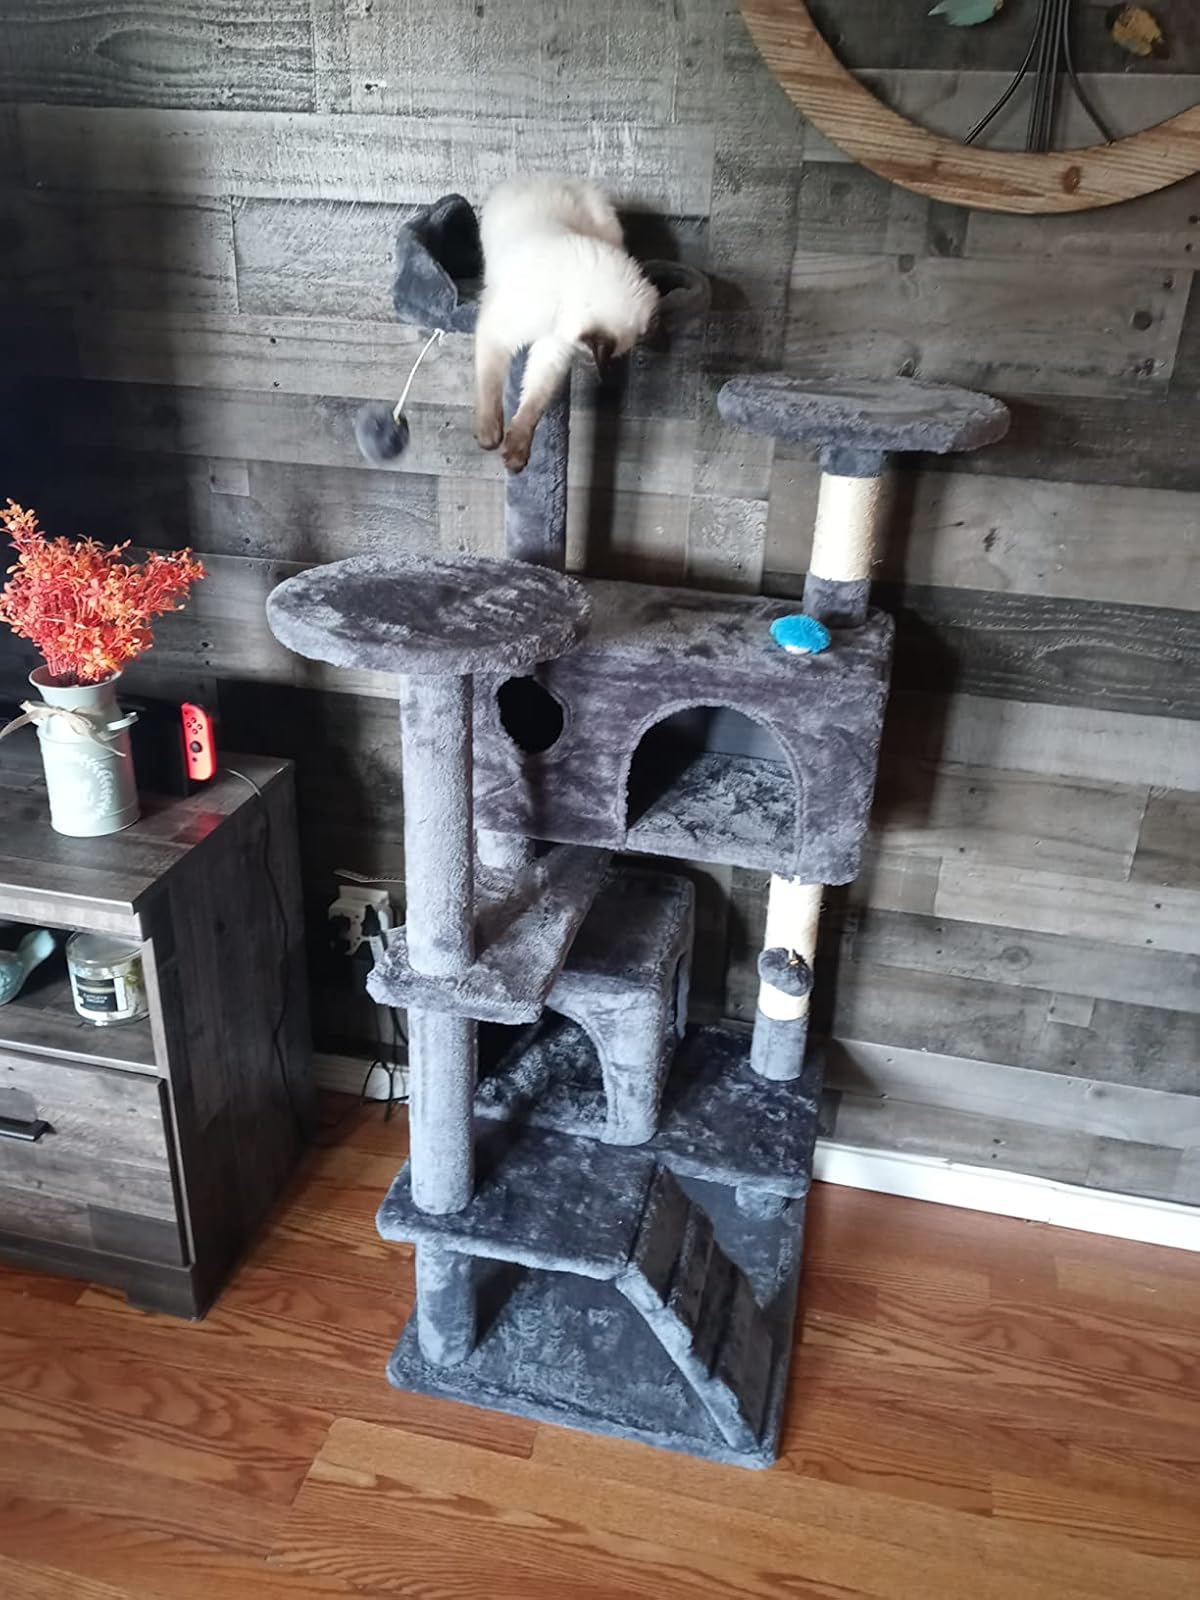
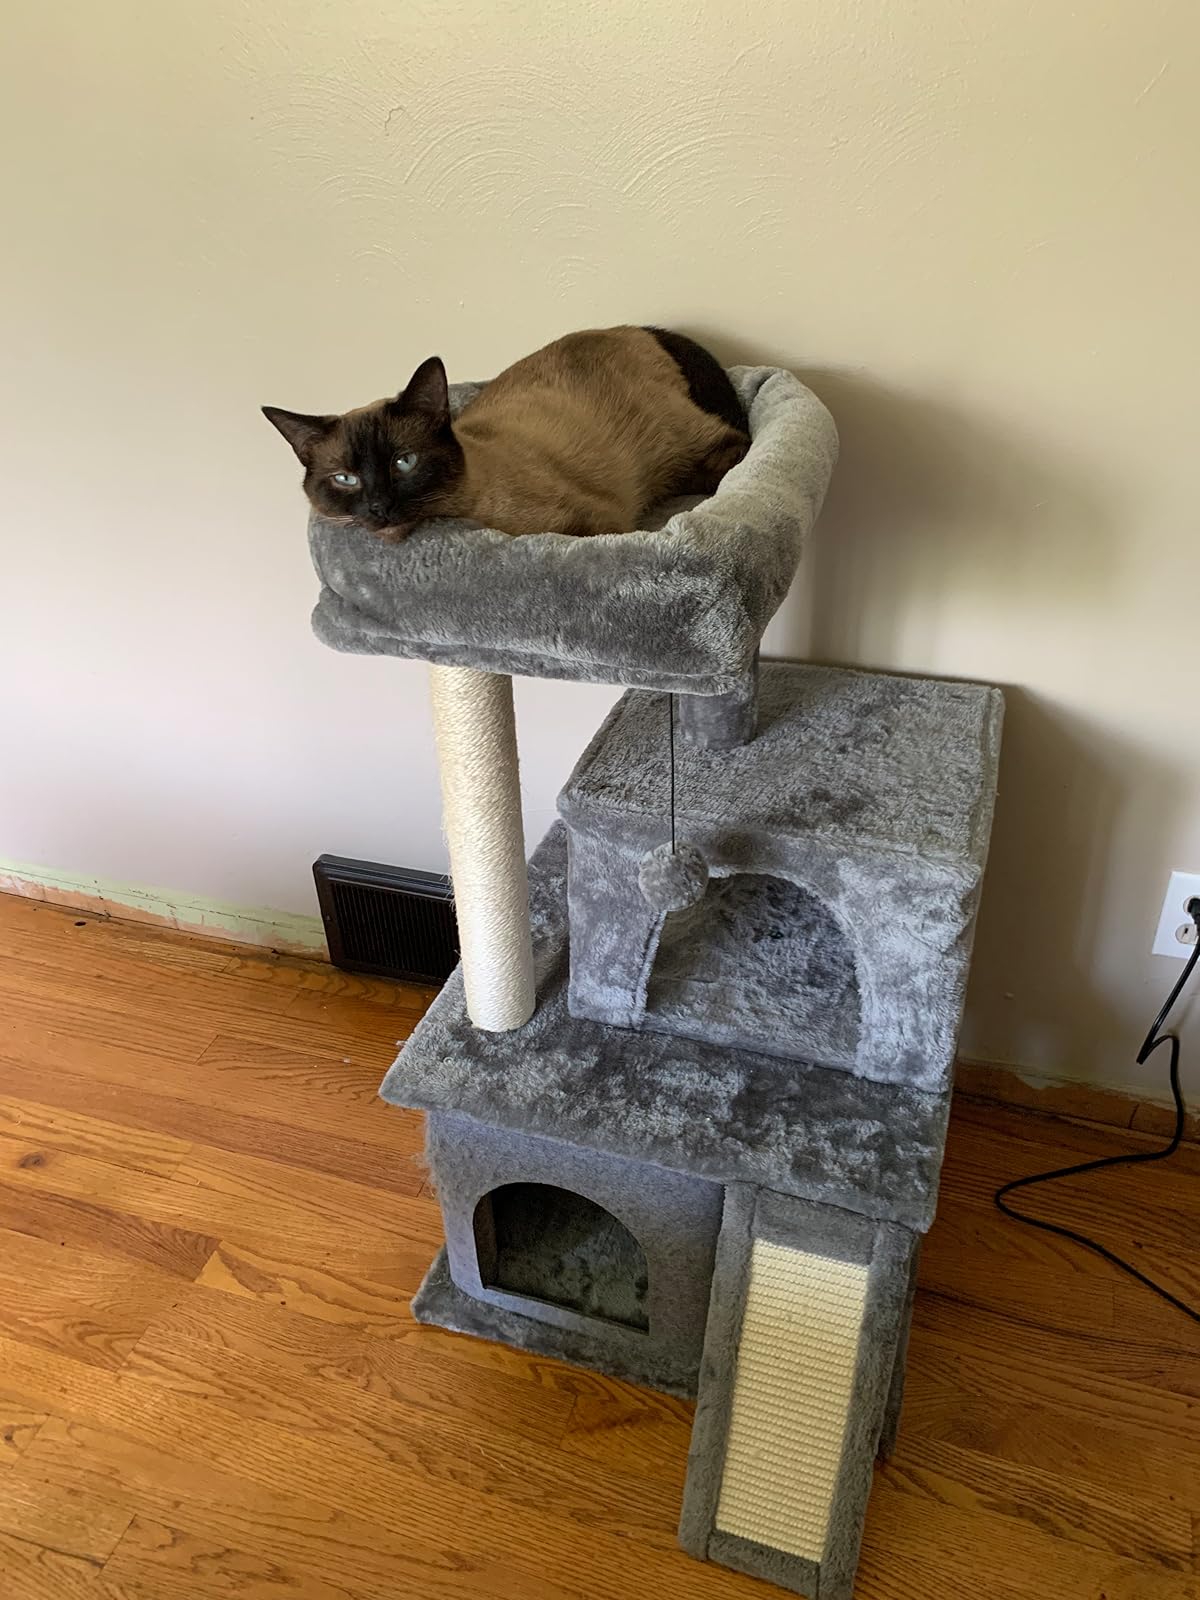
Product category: items_cat tree
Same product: no